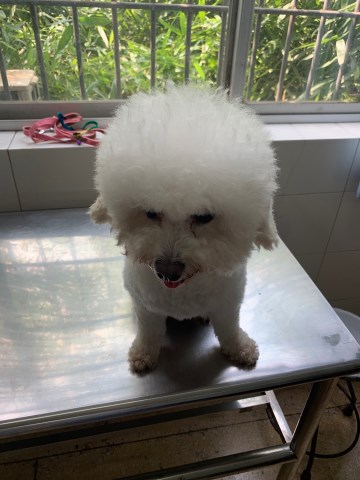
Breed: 3083-n000117-Bichon_Frise